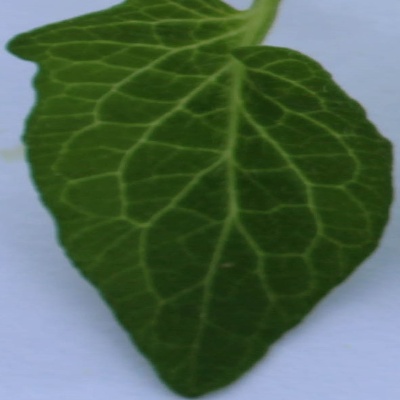
Crop: Tomato
Condition: healthy